Snowville Christian Church

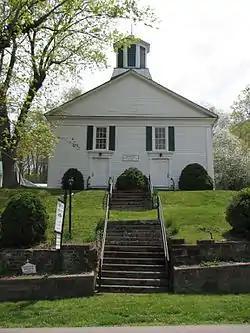
Snowville Christian Church, June 2010

Snowville Christian Church, also known as Cypress Grove Christian Church, is a historic Christian Church (Disciples of Christ) church complex located in Snowville, Pulaski County, Virginia. It was built in 1864, and is a one-story, gable-roofed frame church building. The building measures 40 feet by 60 feet. It features pattern-book Greek Revival style columns and pilasters and the principal facade is topped by an octagonal bell tower.